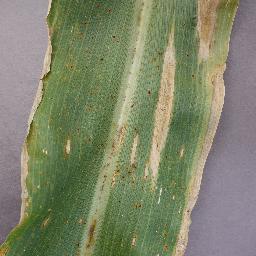
Label: Corn_(Maize)___Northern_Leaf_Blight